Hippie

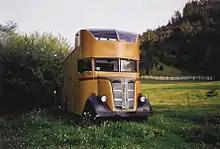
Hand-crafted Hippie Truck, 1968

The common stereotype on the issues of love and sex had it that the hippies were "promiscuous, having wild sex orgies, seducing innocent teenagers and every manner of sexual perversion." The hippie movement appeared concurrently in the midst of a rising sexual revolution, in which many views of the "status quo" on this subject were being challenged.